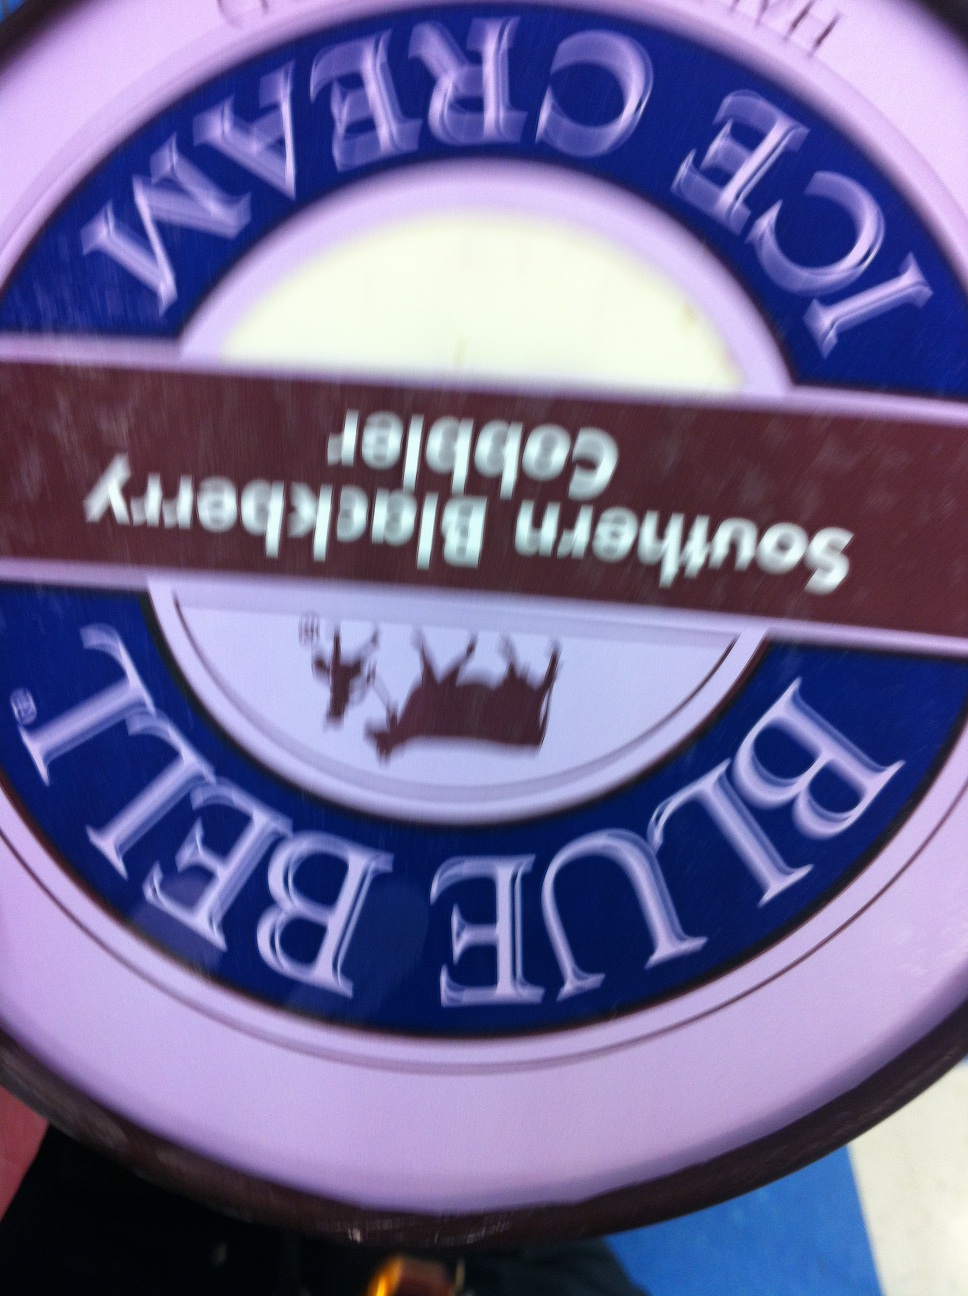Question: What flavor is this ice cream please thank you.
Answer: southern blackberry cobbler